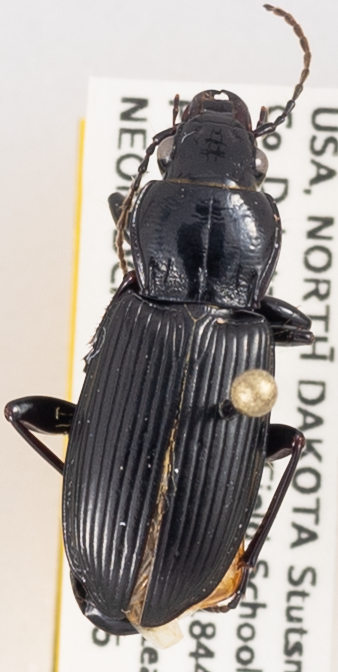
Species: Pterostichus melanarius melanarius
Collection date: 2017-08-15
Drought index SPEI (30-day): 0.614
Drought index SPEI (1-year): -0.404
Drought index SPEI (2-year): -0.302